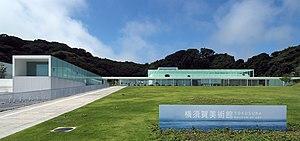
Riken Yamamoto, né en 1945 à Pékin en Chine, est un architecte japonais. Il défend une architecture qui doit être constituée par l’accumulation de compositions diverses.